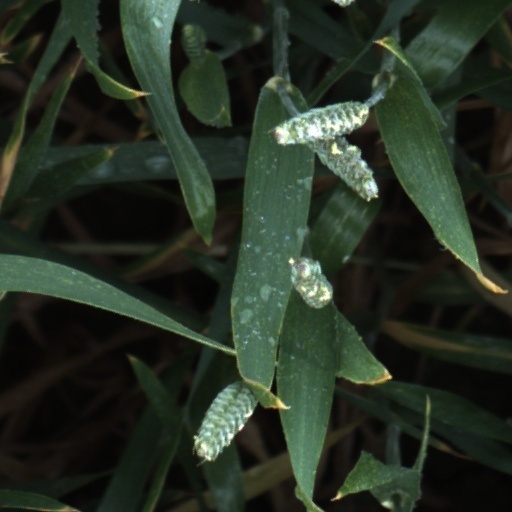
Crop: wheat